Franz Ontal

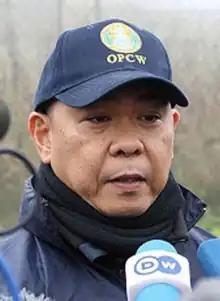

Franz Gamboa Ontal (born 27 April 1964) is a Filipino anti-nuclear activist known for his role as head of inspector training at the Organisation for the Prohibition of Chemical Weapons (OPCW).